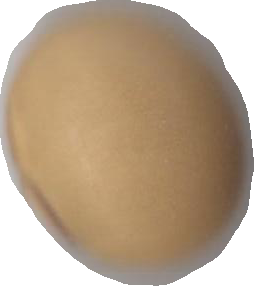
Variety: Dega